Bucket crusher

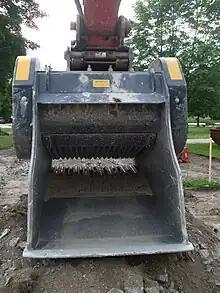
Bucket crusher from inside

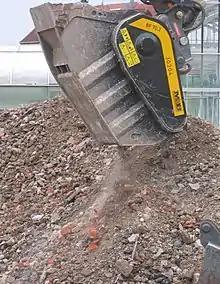
Excavator with attached bucket crusher breaking demolished walls.

A bucket crusher or crusher bucket is a type of jaw crusher. It's an attached tool for excavators for built-in crushing construction waste and demolition materials. It has the design of a shovel, which is open at the rear for releasing the shredded material. Compared to normal jaw crushers, The jaw crusher bucket has a lower production, but can be transported more easily and only needs an excavator to operate.